Chester Sanders Lord

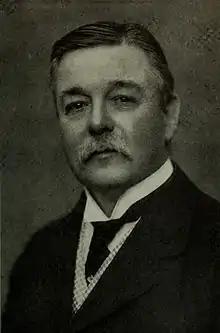
Portrait of Chester Sanders Lord.

Chester Sanders Lord (18 March 1850, Romulus, New York – 1 August 1933) was an American journalist.